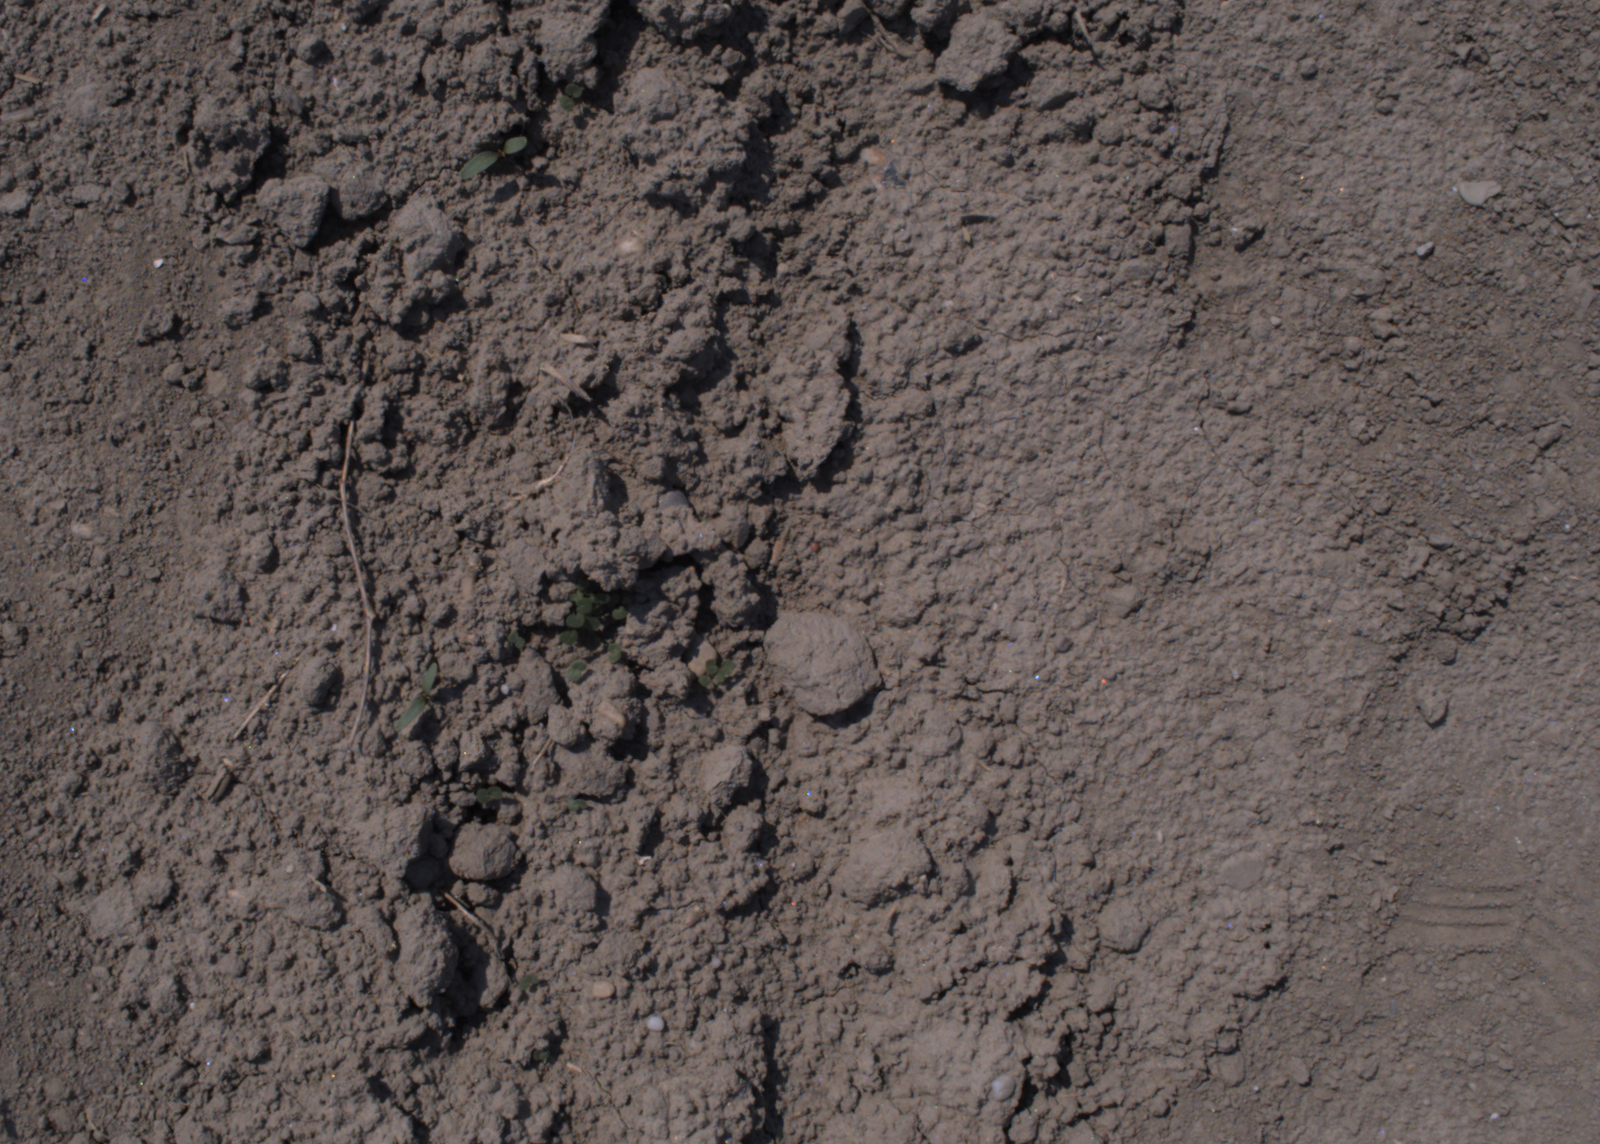
Capture date: 10.08.2020 12:19:51
Weather: sunny
Wind: light
Seeding date: 21.07.2020
Plant canopy height (mm): 930